Altensalzkoth

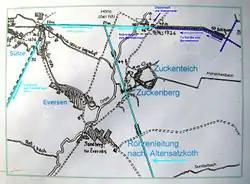
Brine pipes from Sülze to Altensalzkoth

The history of Altensalzkoth is closely bound to the saltworks in Sülze. When the moors in the vicinity of Sülze were exhausted, the boiling sites were moved initially to the Bornrieth Moor from 1673 to 1678. In 1719 the first discussions took place about moving the boiling sites again, because the Bornrieth Moor was also being exhausted. To achieve this the existing pipes to the moor from Lindhorst along the Örtze, were moved eastwards past Eversen to the "Scheuer Bruch", south of Sülze, in the newly established village of Altensalzkoth. The survey staff charged with organising the move described this new site on their maps as "Alte Salz kath", from which the present name of the village was later derived. In 1723 the new wooden pipes were finished. From 1725 brine was boiled in the salt huts of Altensalzkoth. Due to the increasing difficulty of transporting Sülze brine due to the long road, in 1793 the boiling sites started to move back to Sülze. A large number of those working in the saltworks left Altensalzkoth as a result. For those remaining behind a long battle began over the division of land in order to secure their livelihood from farming. Years later this was resolved by giving the settlers three acres ("Morgen") of pasture and six acres of farmland each. Although this division of land enabled them to eke out a basic existence, the inhabitants also developed secondary occupations. Barrel-making gained an importance at this time. Many household objects were made from the wood of local trees and sold at the markets in Celle and Hermannsburg.